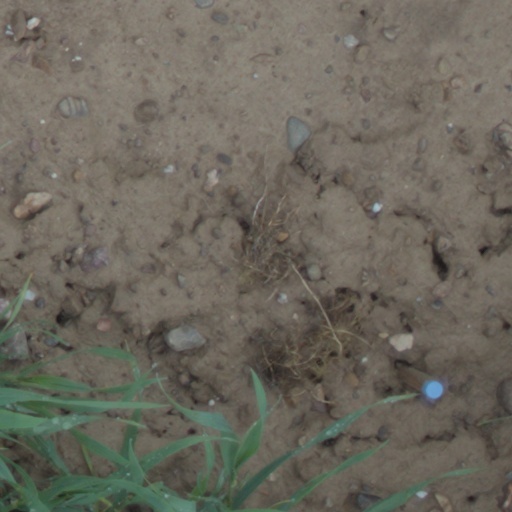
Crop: wheat